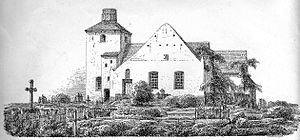
Bregninge Sogn (Svendborg Kommune)
Bregninge kirke
Bregninge Sogn er et sogn i Svendborg Provsti. Sognet ligger på øen Tåsinge i Svendborg Kommune; indtil Kommunalreformen i 1970 lå det i Sunds Herred. I Bregninge Sogn ligger Bregninge Kirke.